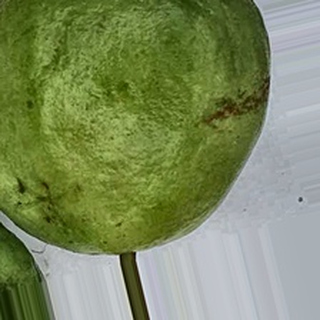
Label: healthy_guava